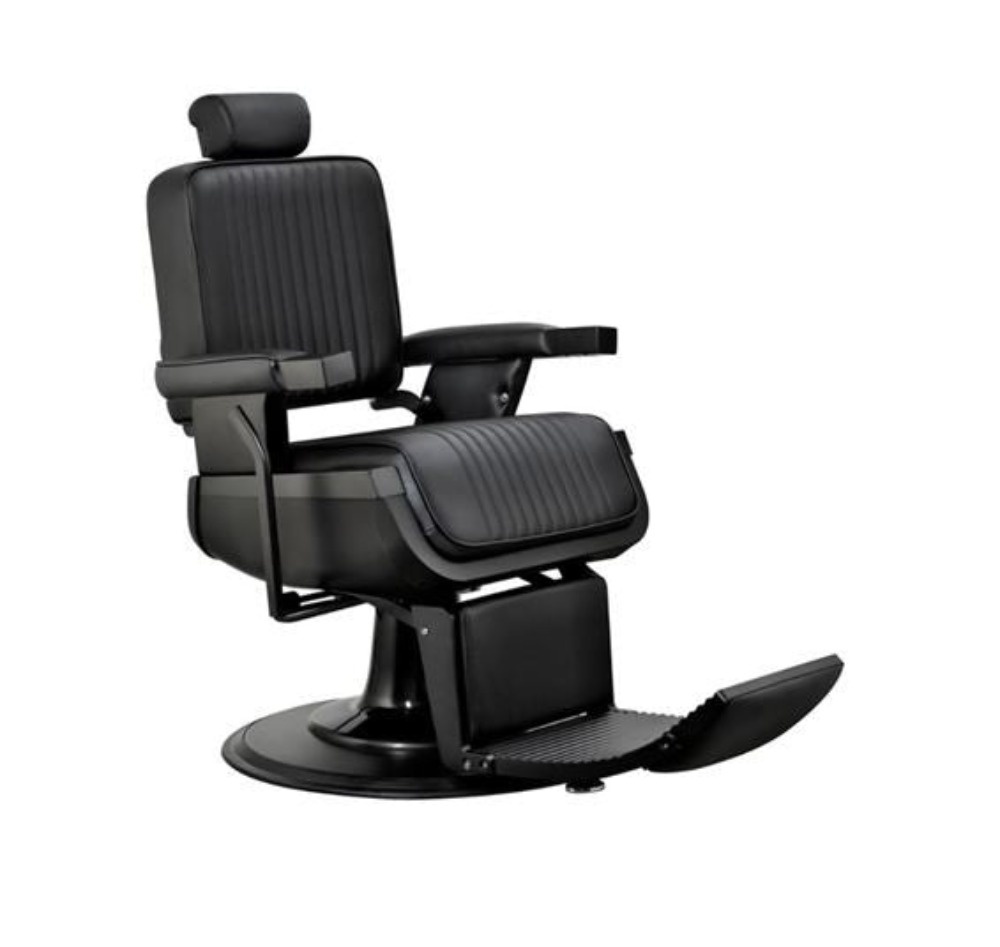
Jaxson Barber Chair FREE SHIPPING
The Jaxson Barber Chair is a classic design that sits on a heavy-duty hydraulic pump and incorporates chrome accents throughout the chair. JAXSON BARBER CHAIR SPECIFICATIONS & KEY FEATURES Steel reinforced frame with stylish chrome accents or an all-matte black option. Durable reclining handle. Pump supports up to 450 lbs. Reclines up to 45 degrees. Adjustable Height: 21" to 27" Seat Width: 20.5” Seat Depth: 18” Back Width: 19" Back Height: 16.5" Armrests (inside DIM): 27" Shipping Information: Ships by Freight Service Shipping Dim. 32" x 30" x 35" Shipping Weight 132 lbs each Packing Details 1 pc/carton, 2 cartons/pallet
Brand: AYC
Category: Business & Industrial > Hairdressing & Cosmetology > Salon Chairs > Barber Chairs